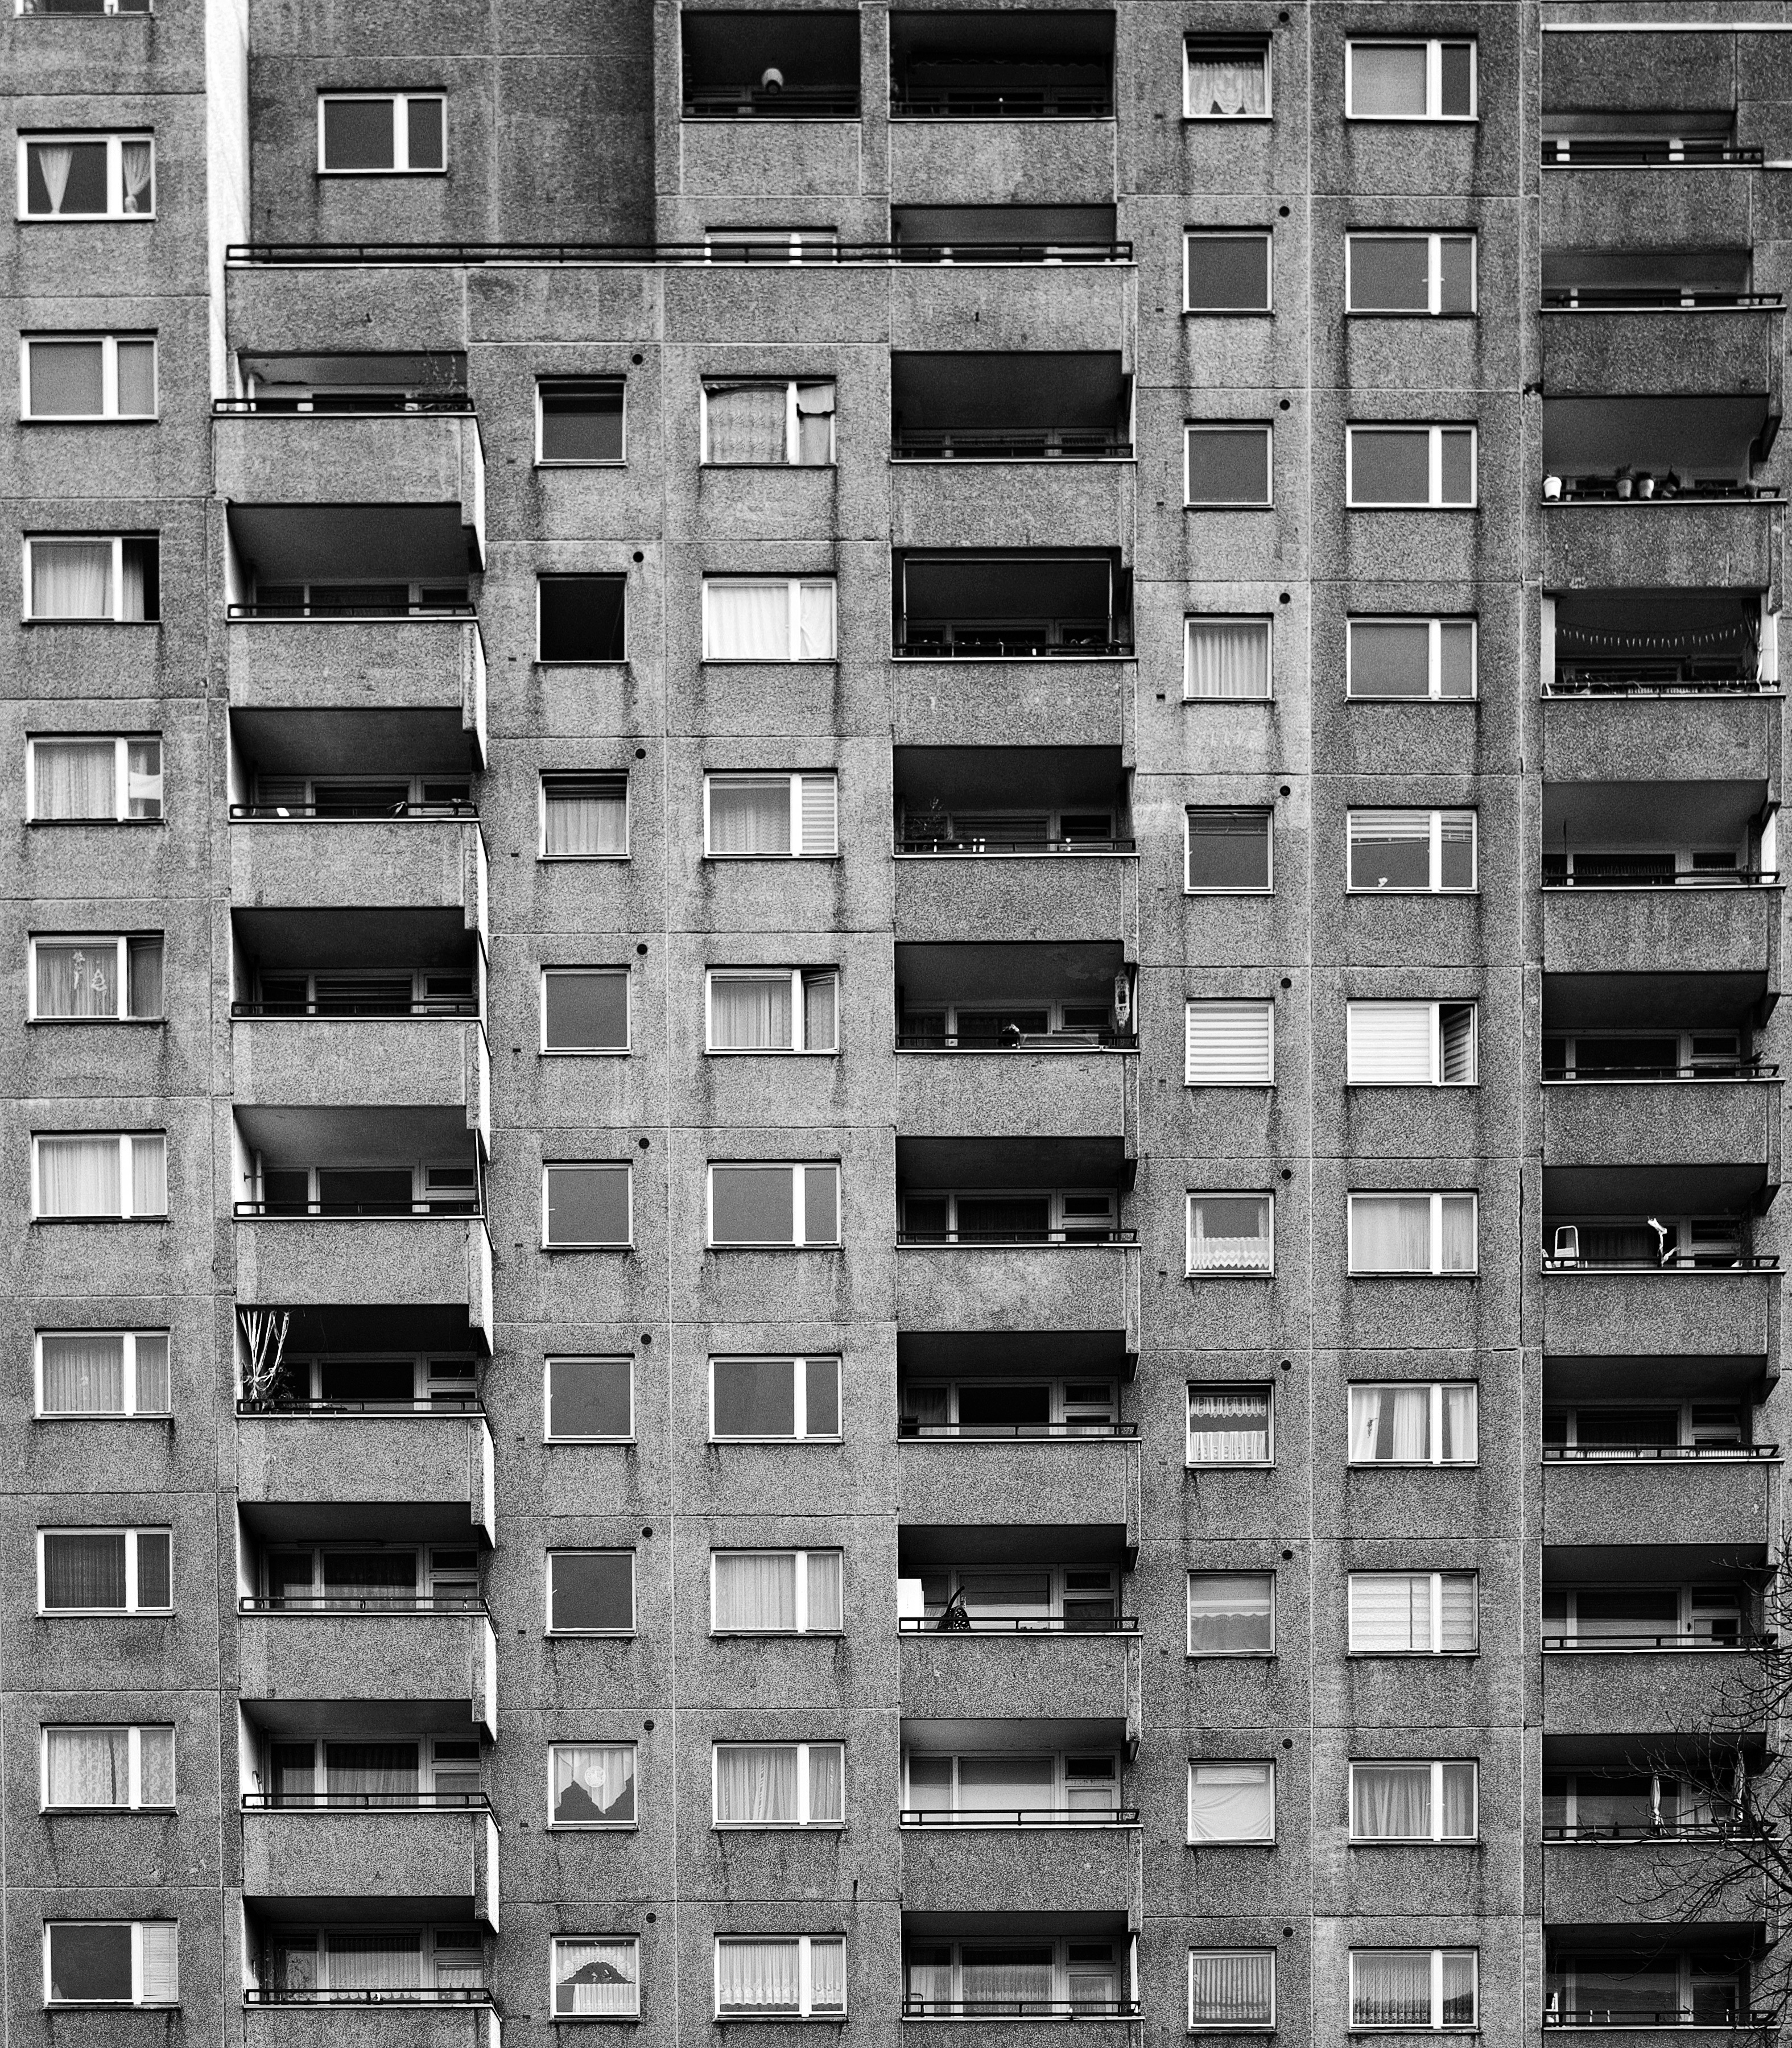
black and white, architecture, white, skyscraper, wall, line, facade, black, monochrome, brick, tower block, symmetry, shape, urban area, monochrome photography, residential area